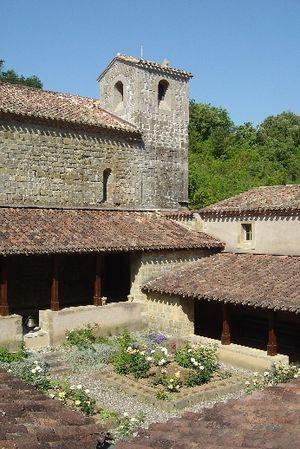
Le clochet du prieuré de Rieunette
Il existe 82 abbayes et monastères actifs en France : 41 abbayes et monastères d'hommes, 35 de femmes et 6 mixtes, répartis dans toute la France métropolitaine.
Cet article liste les abbayes cisterciennes actives ou ayant existé sur le territoire français actuel. Ces abbayes ont appartenu, à différentes époques, à des ordres ou des congrégations ou des groupements dits « cisterciens ».
L'abbaye Sainte-Marie de Rieunette est une abbaye cistercienne située sur la commune de Ladern-sur-Lauquet dans le département de l'Aude, édifiée à partir du XIIᵉ siècle.